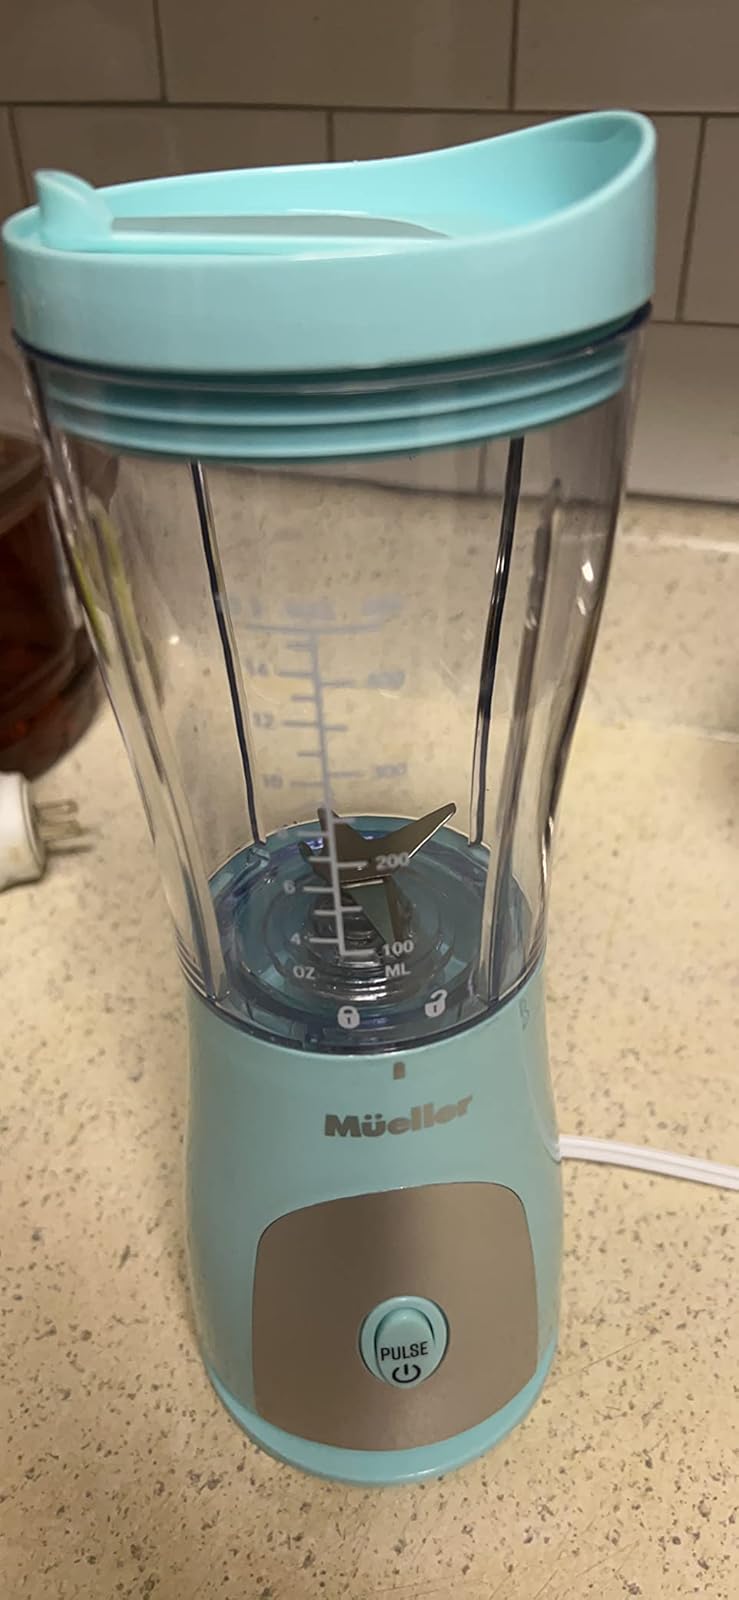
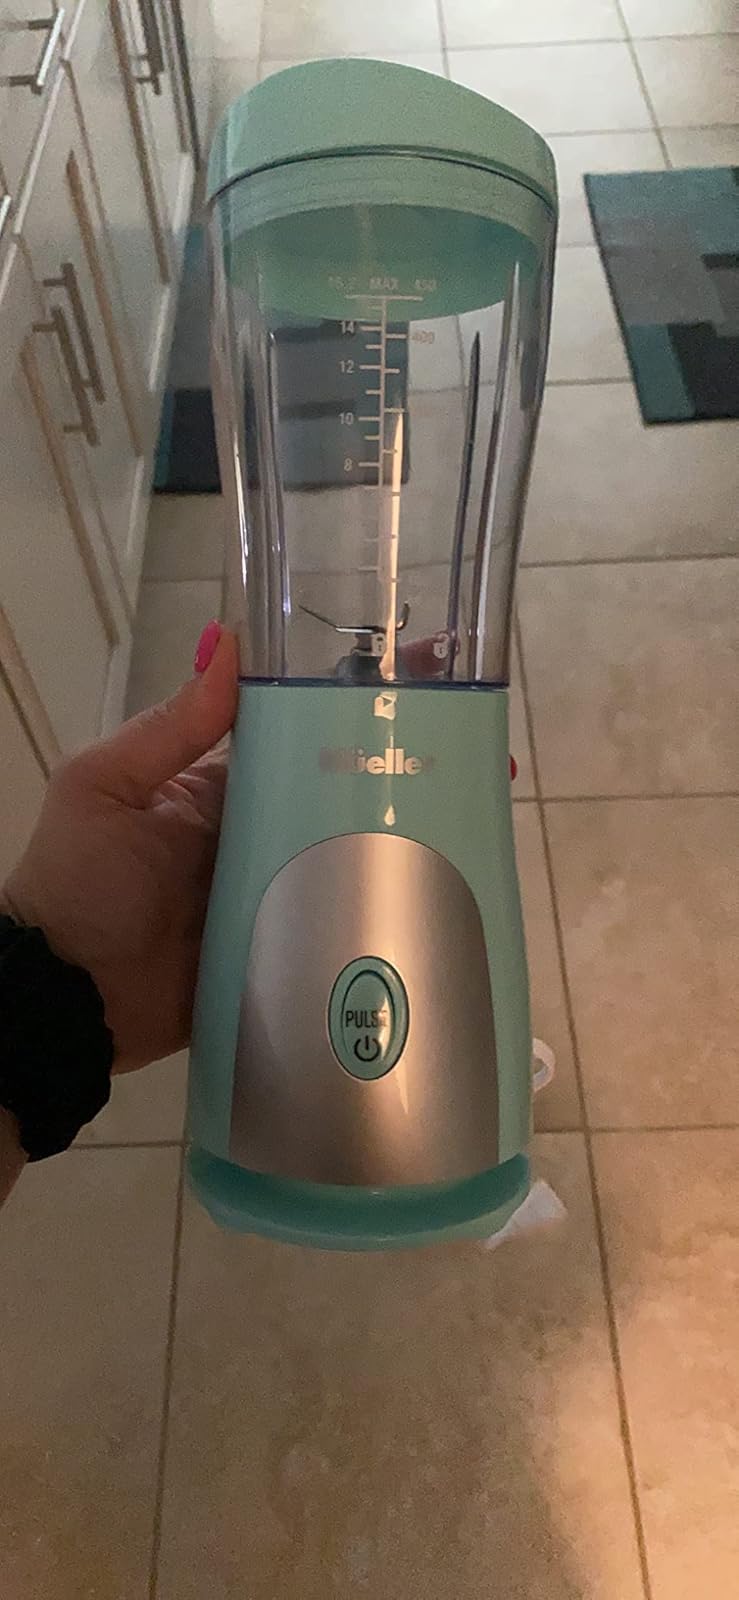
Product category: items_blender
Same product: yes